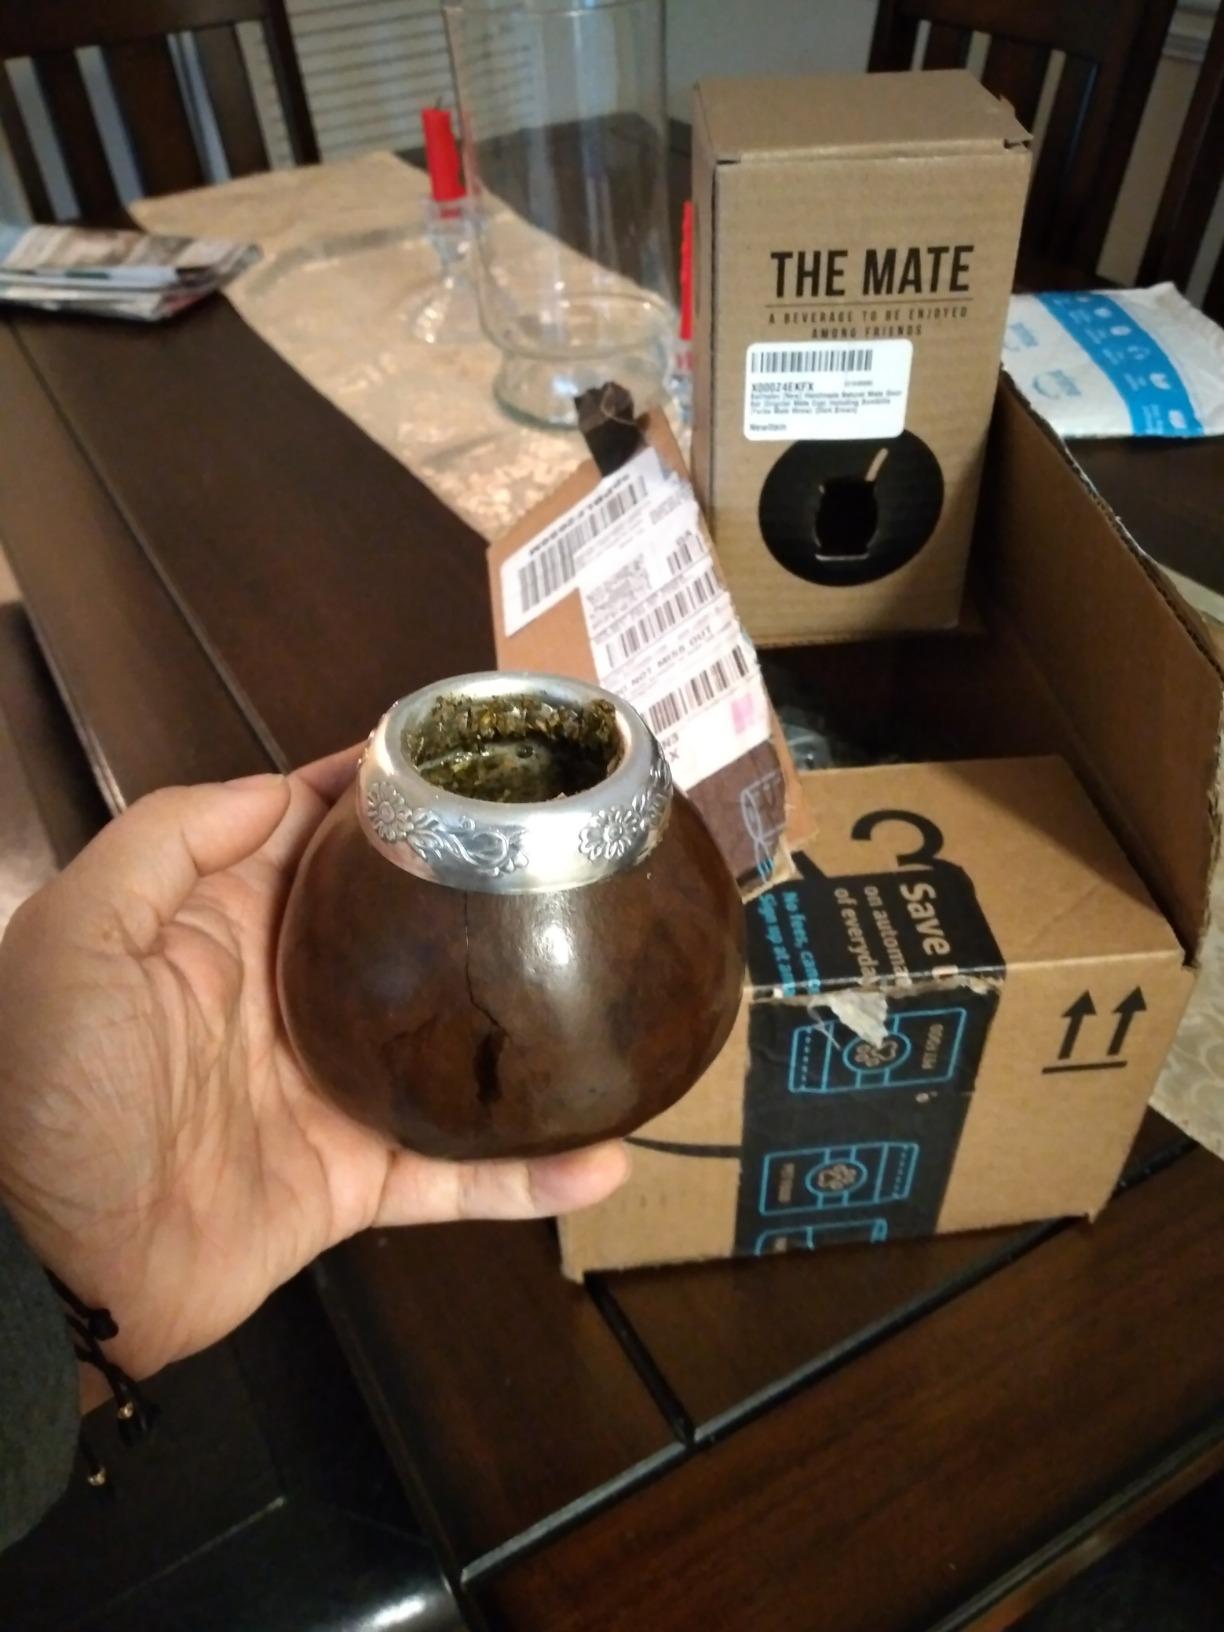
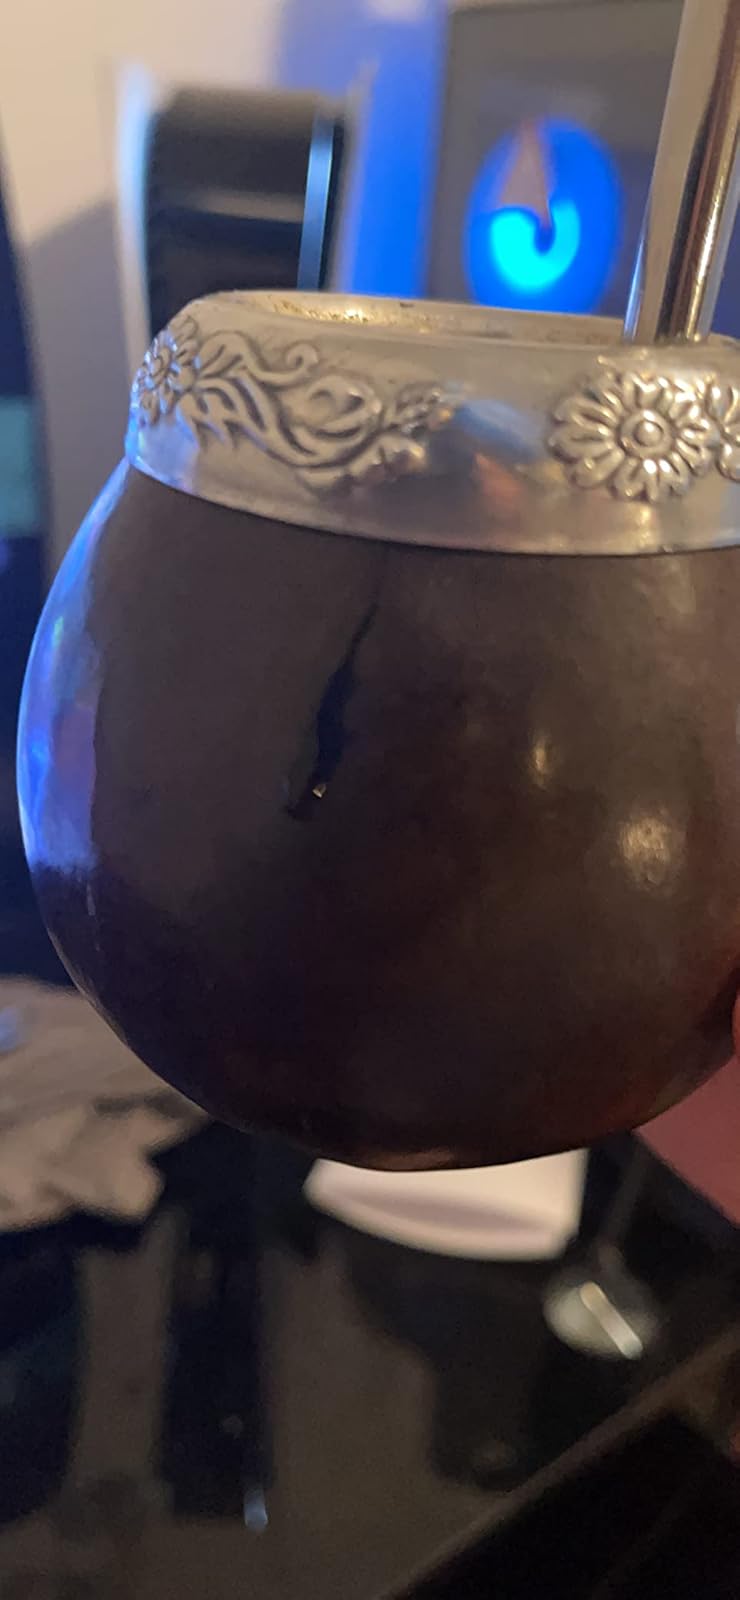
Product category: items_tea
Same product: yes